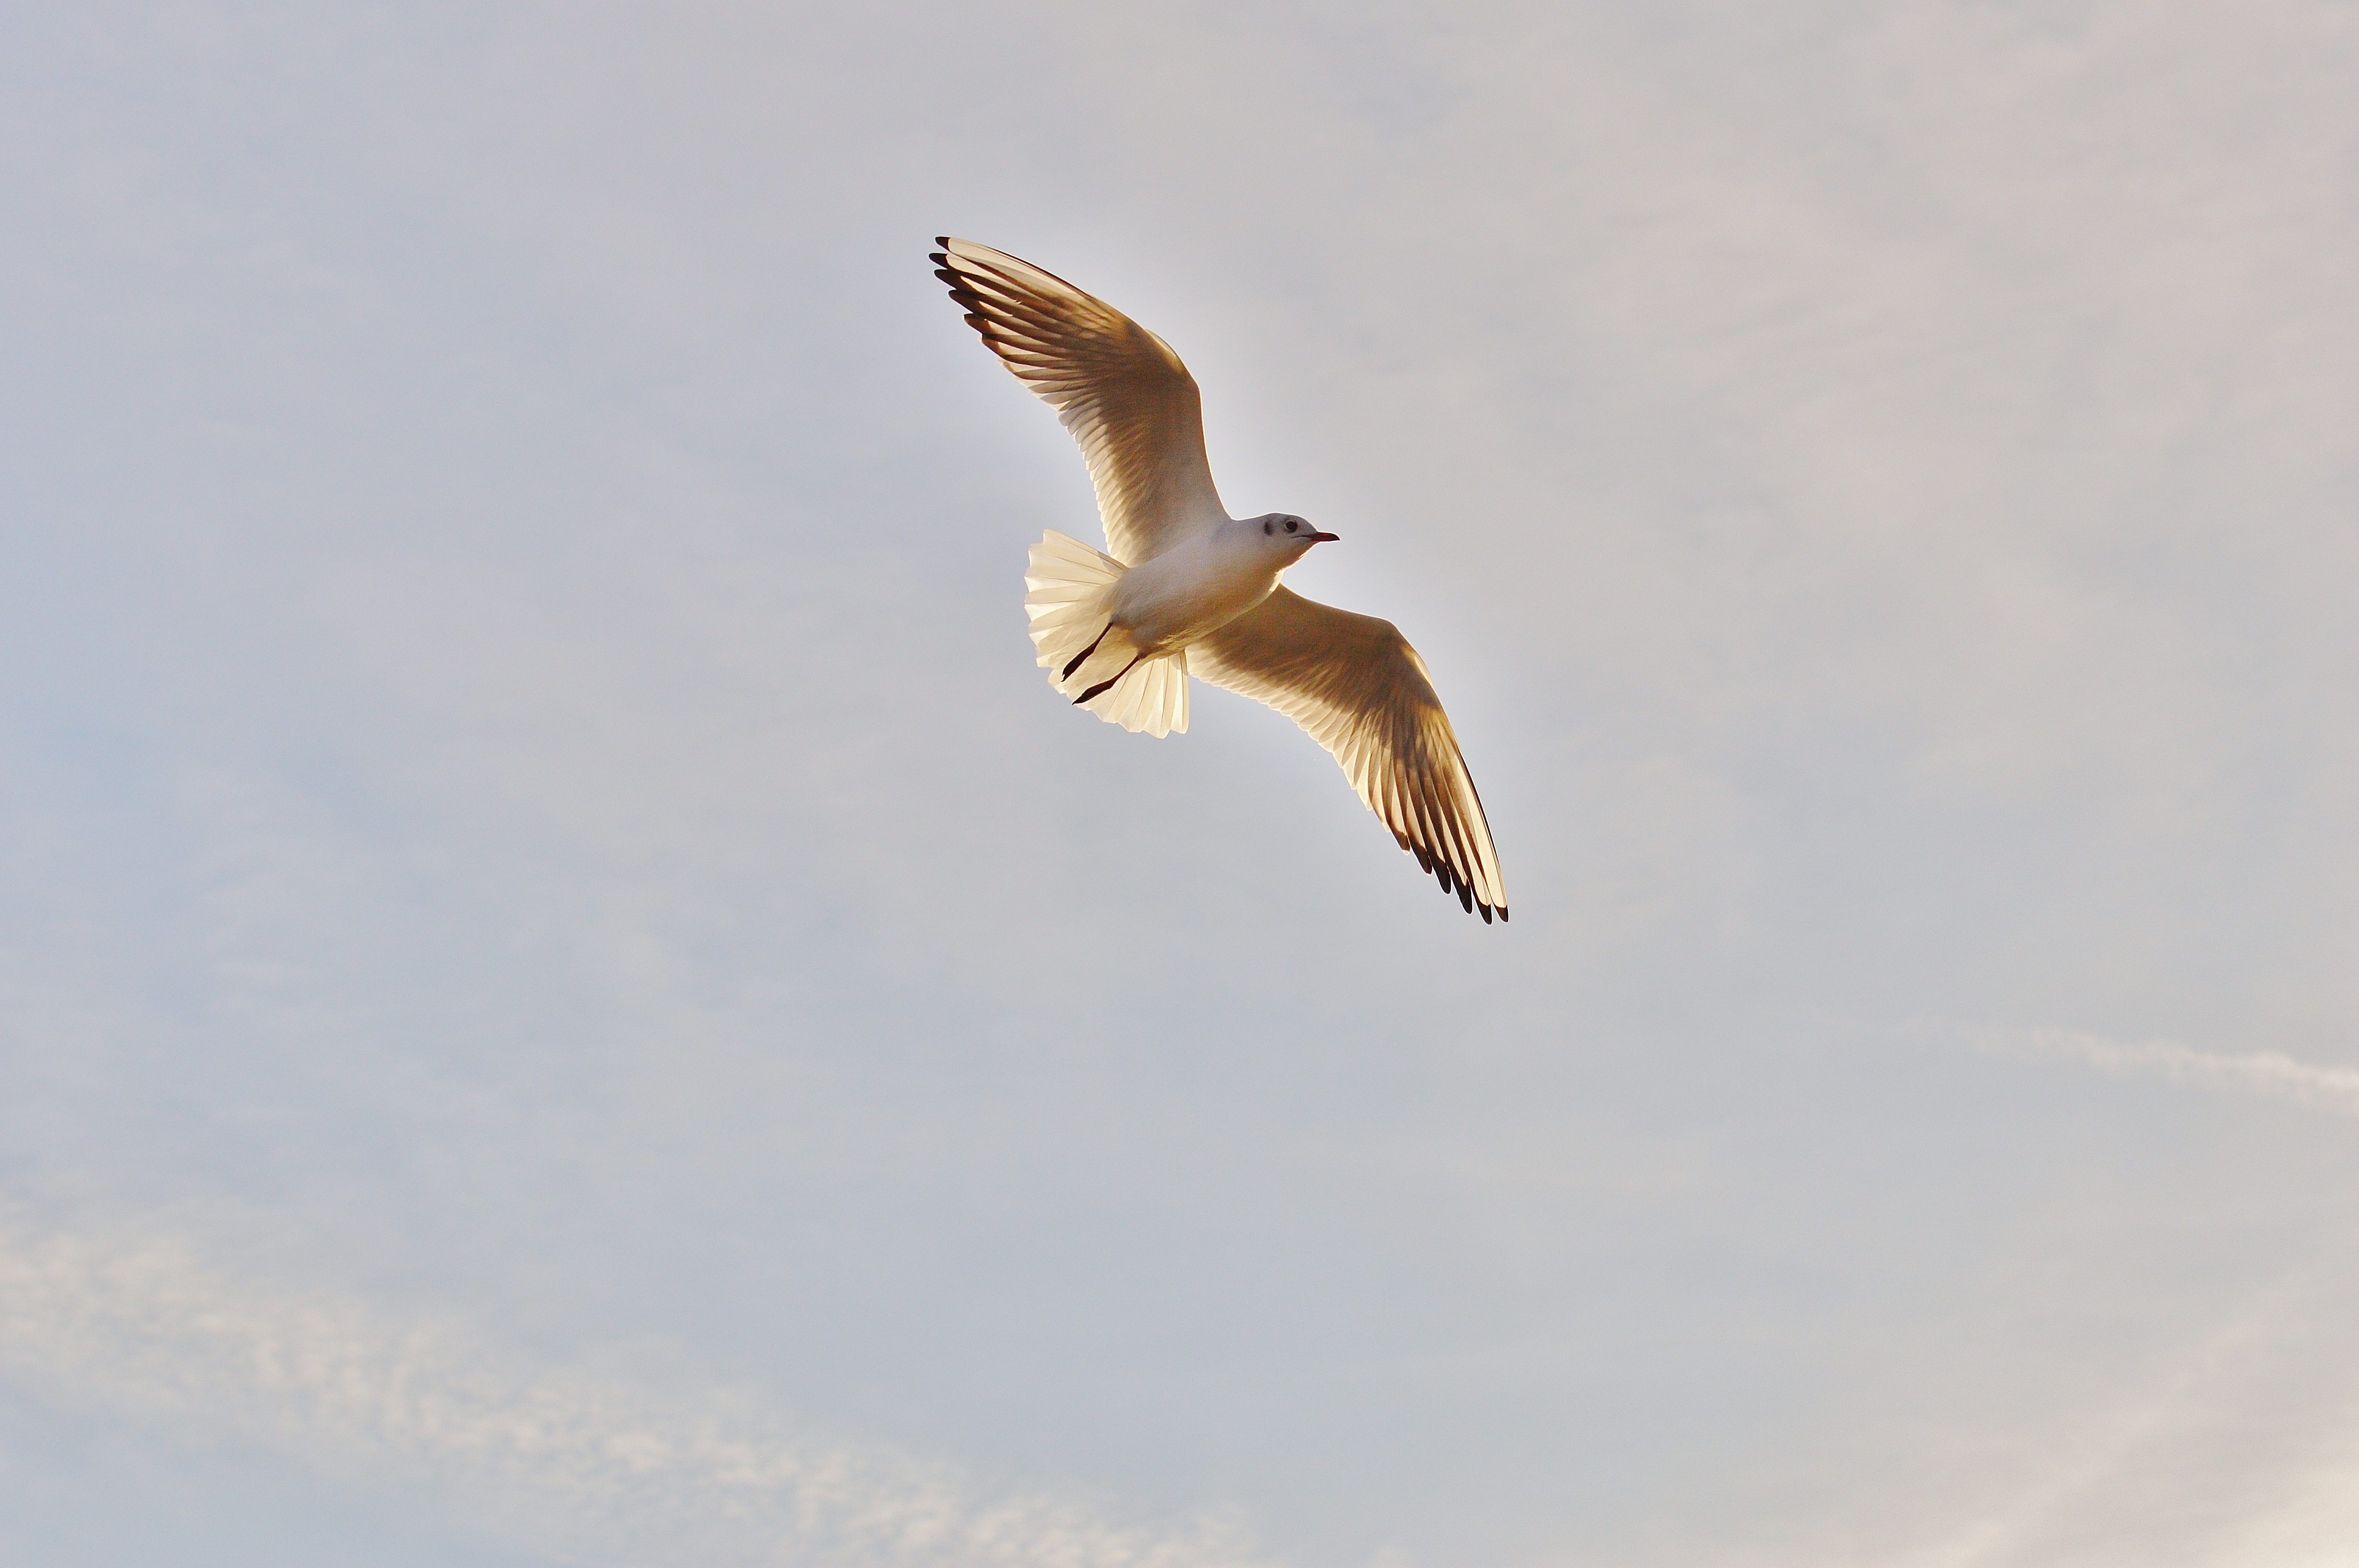
water, nature, bird, wing, lake, seabird, fly, seagull, gull, beak, flight, feather, plumage, vertebrate, water bird, animal world, lake constance, charadriiformes, accipitriformes